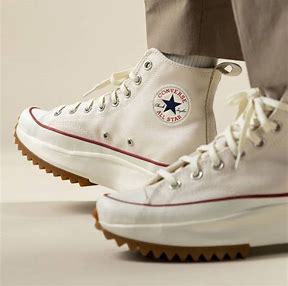
Brand: Converse
Model: Run Star Hike